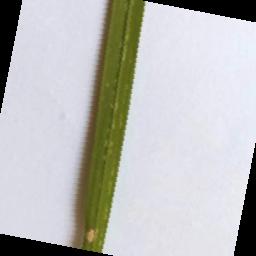
Label: Rice___Leaf_Blast